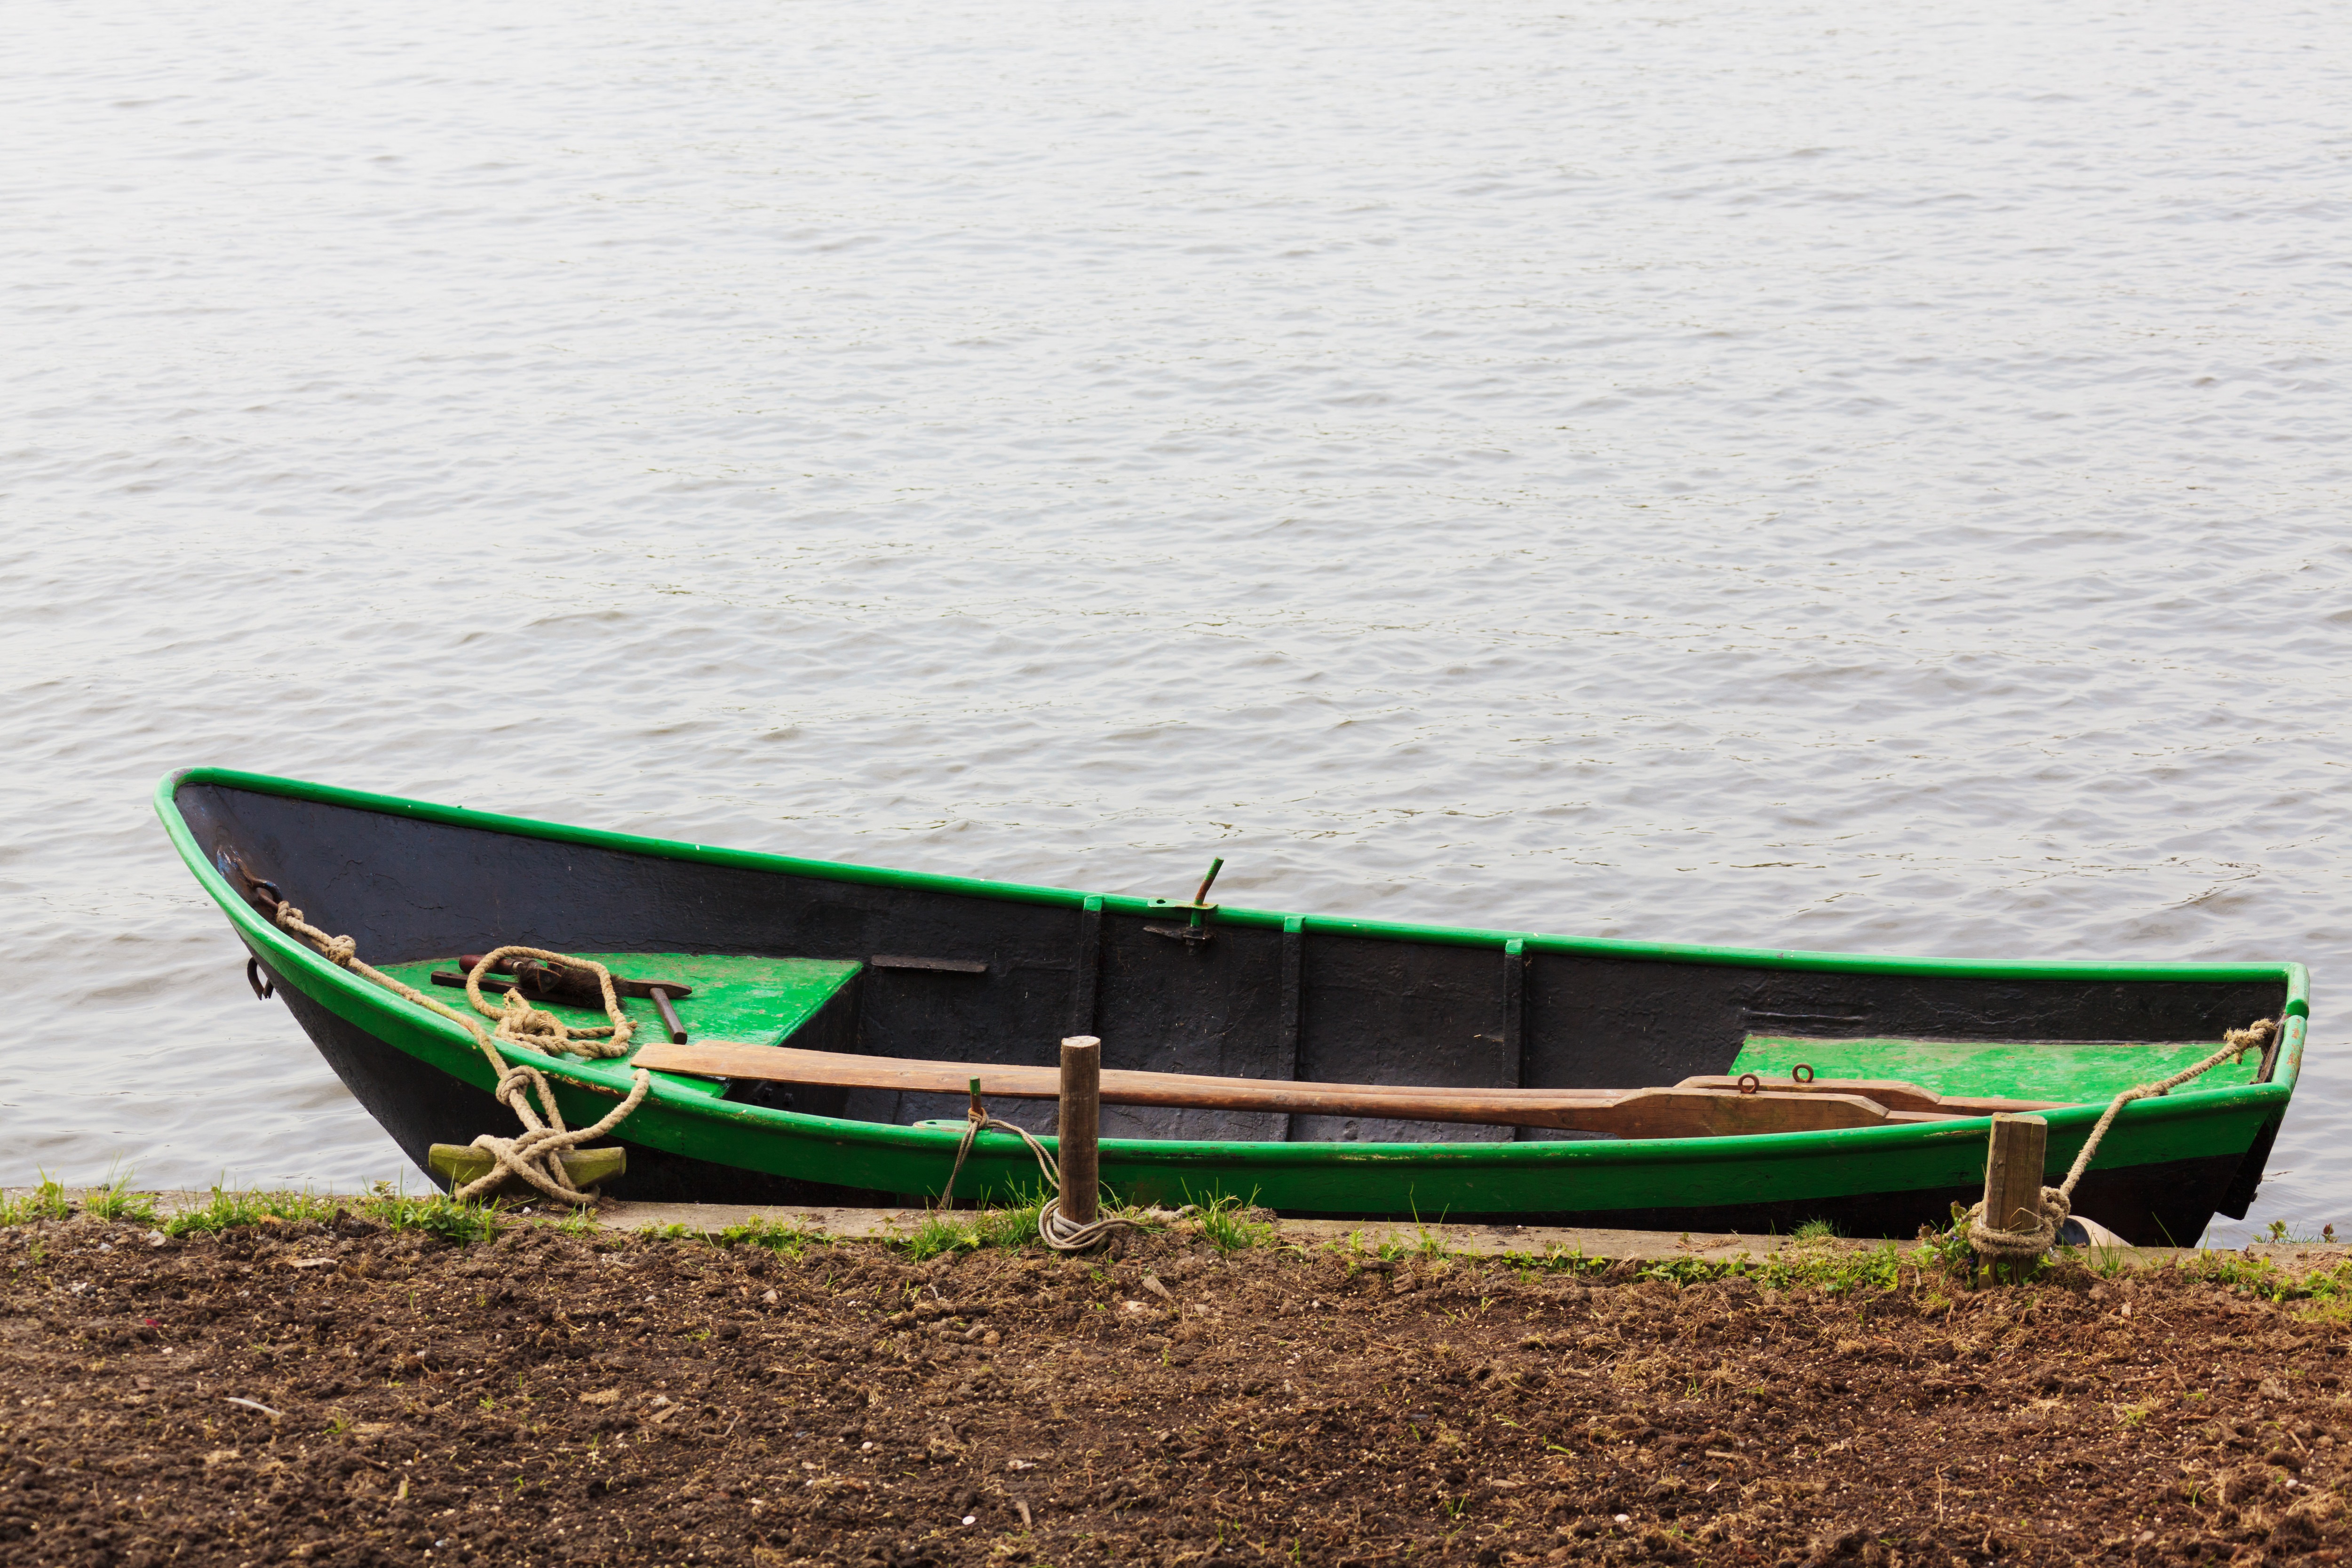
coast, water, boat, old, alone, river, ship, solitude, canoe, oar, transport, green, paddle, vehicle, fishing, peaceful, small, surfboard, empty, lonely, motorboat, sports equipment, bank, one, single, boating, marine, watercraft, dinghy, skiff, surfing equipment and supplies, watercraft rowing, boats and boating equipment and supplies